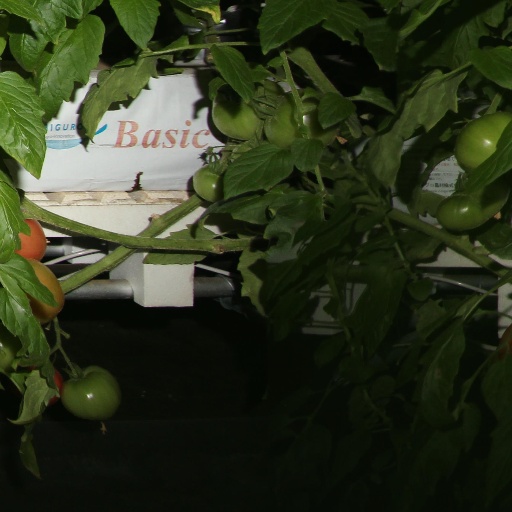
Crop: tomato